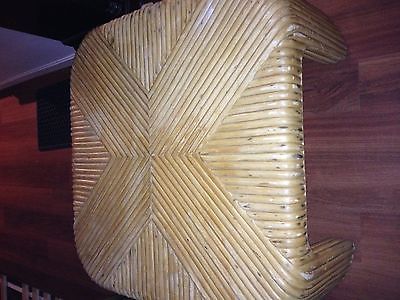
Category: table